Western Downs Region

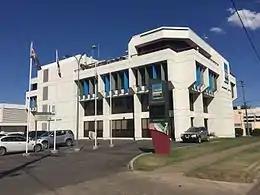
The current corporate office for the Western Downs Regional Council

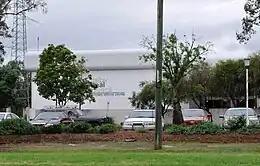

Western Downs Region is a local government area in Queensland, Australia. The Western Downs Regional Council manages an area of , which is slightly smaller than Switzerland, although with a population of 34,467 in June 2018, it is over 228 times less densely populated.